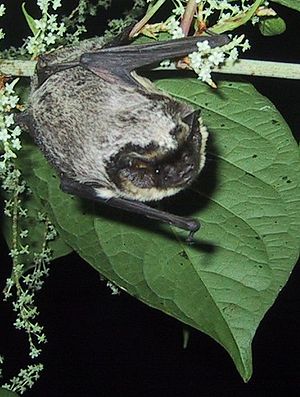
Skimmelflagermus
Skimmelflagermusen er en flagermus i familien barnæser. Den er udbredt i store dele af Europa og Asien. I Danmark er den almindelig i Nordøstsjælland, hvor den om sommeren jager insekter højt over søer eller det åbne land og i vinterhalvåret findes i høje bygninger. Om efteråret og først på vinteren er hannernes skrig hørbare over byen.